Maike van der Duin

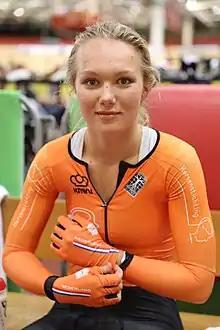
Van der Duin in 2019

Maike van der Duin (born 12 September 2001) is a Dutch professional racing cyclist, who currently rides for UCI Women's WorldTeam and represents the Netherlands on the track.